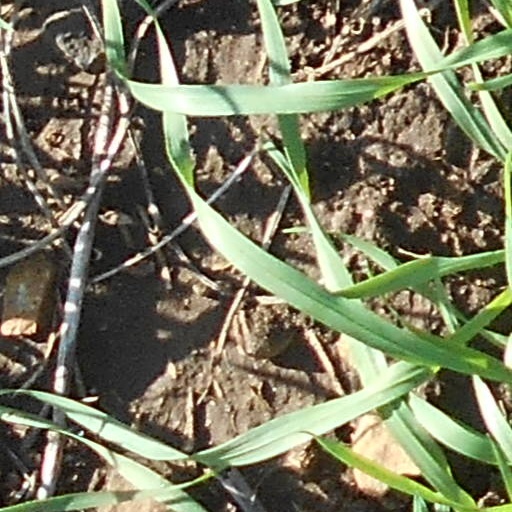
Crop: wheat